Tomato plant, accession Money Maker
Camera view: bottom (45 deg); turntable rotation: 300 degrees
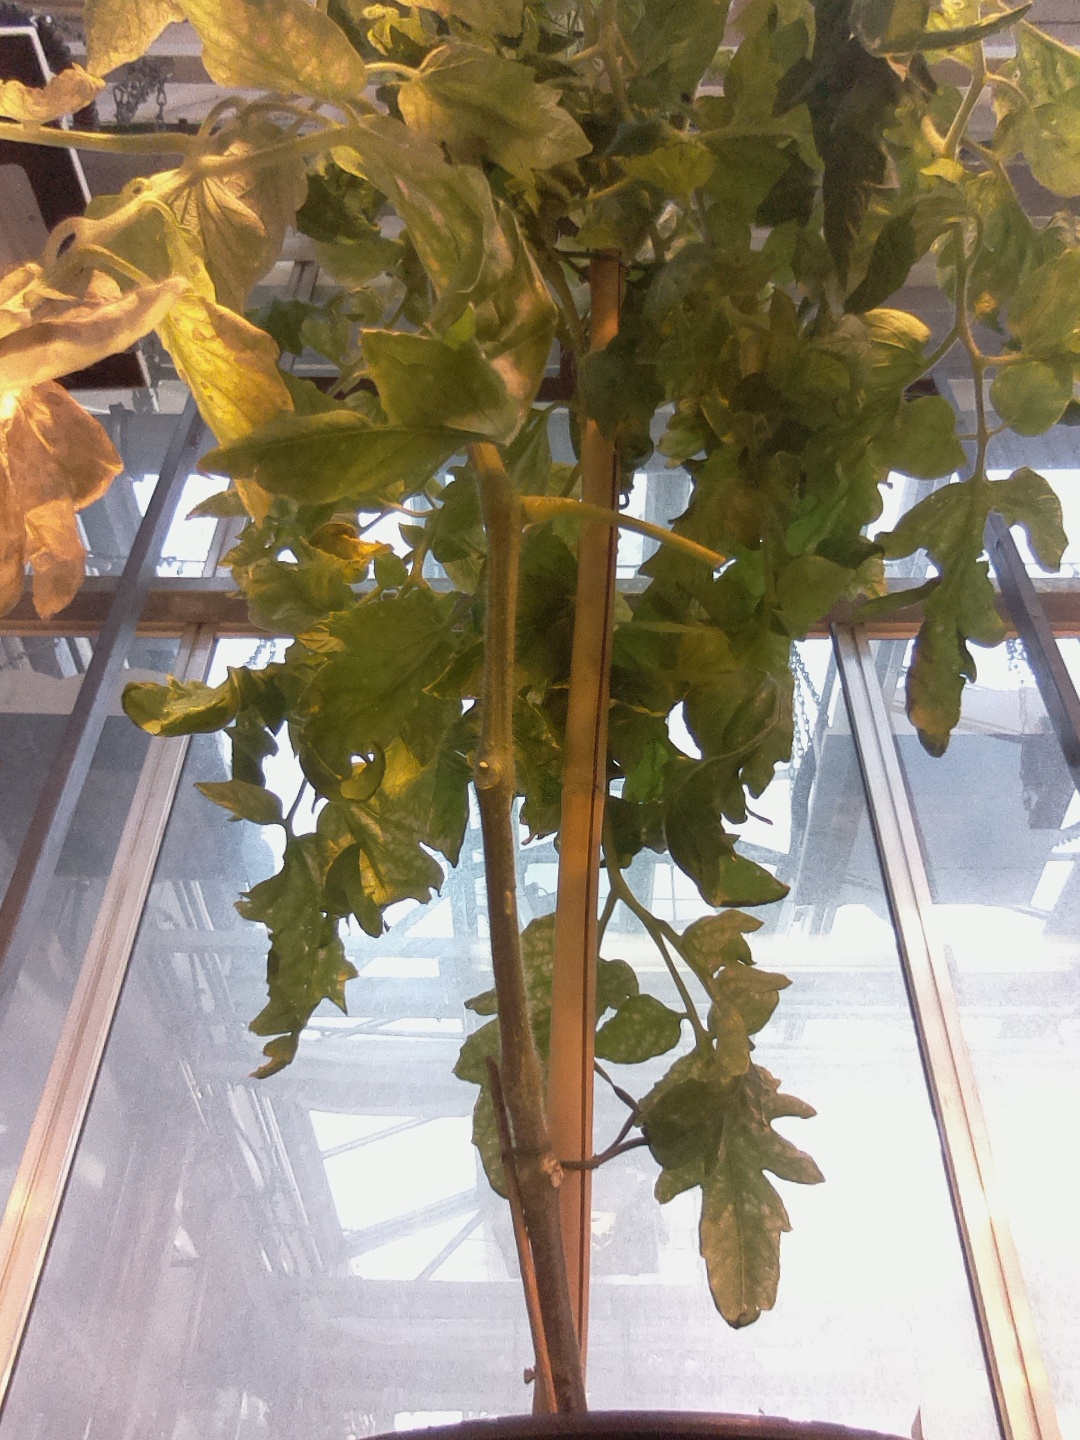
BBCH growth stage 79: 90% -100% of final fruit size